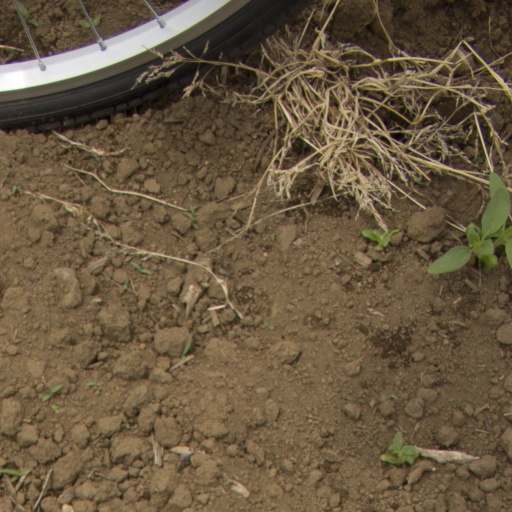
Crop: Jerusalem artichoke